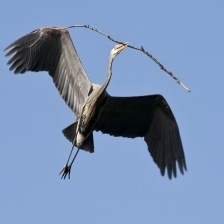
Species: BLUE HERON
Scientific name: ARDEA HERODIAS
ImageNet parent category: little_blue_heron